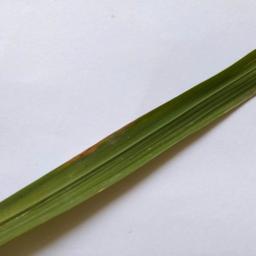
Label: Rice___Healthy